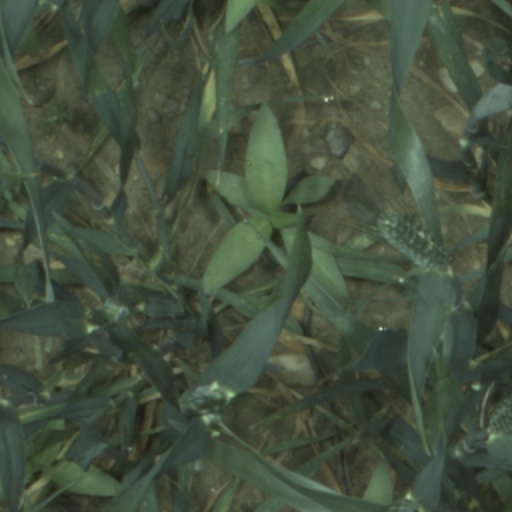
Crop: wheat